Bob Knight

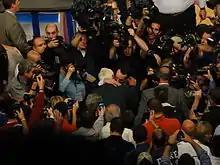
Knight embraces former player Mike Krzyzewski in 2011 after he broke Knight's record for all-time wins.

Following his dismissal from Indiana, Knight took a season off while on the lookout for coaching vacancies. He accepted the head coaching position at Texas Tech University, although his hiring was opposed by a faculty group led by Walter Schaller, associate professor of philosophy. When he was introduced at the press conference, Knight quipped, "This is without question the most comfortable red sweater I've had on in six years."